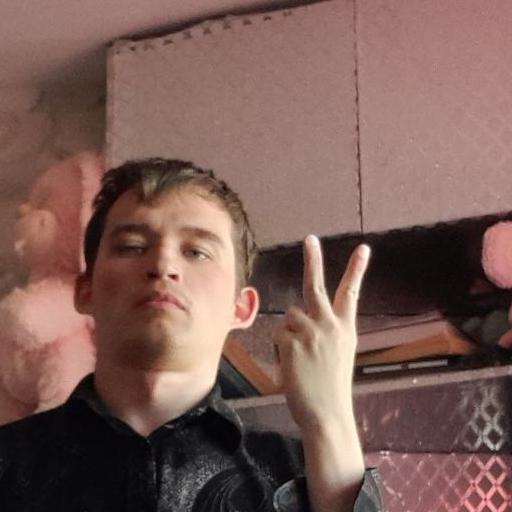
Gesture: peace_inverted